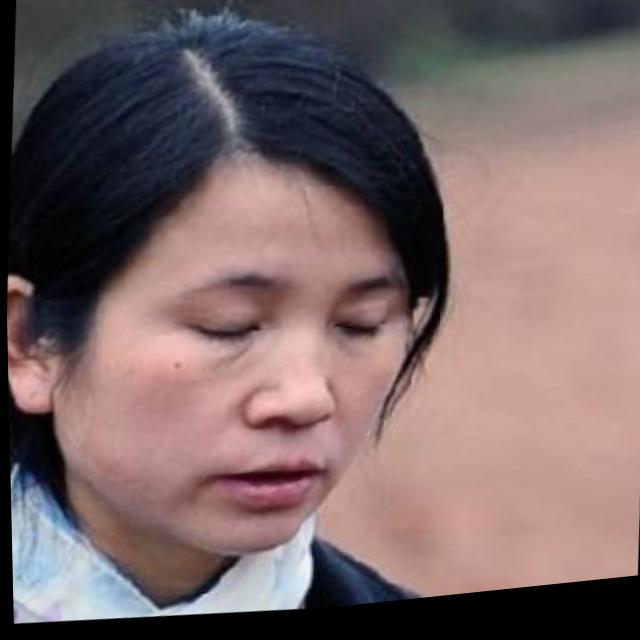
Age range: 21-44